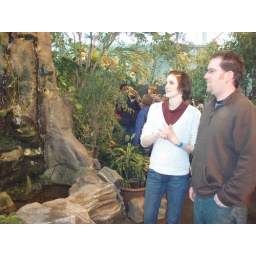
in a butterfly house